Jan Sokol (philosopher)

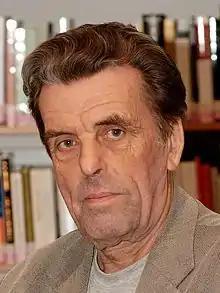
Sokol in 2007

Jan Sokol (18 April 1936 – 16 February 2021) was a Czech philosopher, dissident, politician and translator. He briefly served as Minister of Education, Youth and Sports in 1998 under Prime Minister Josef Tošovský. From 1990 to 1992, he was Member of Parliament for Prague. From 2000 to 2007, he served as the first dean of the Faculty of Humanities at Charles University in Prague. Sokol ran for President of the Czech Republic in the 2003 election but lost to Václav Klaus.